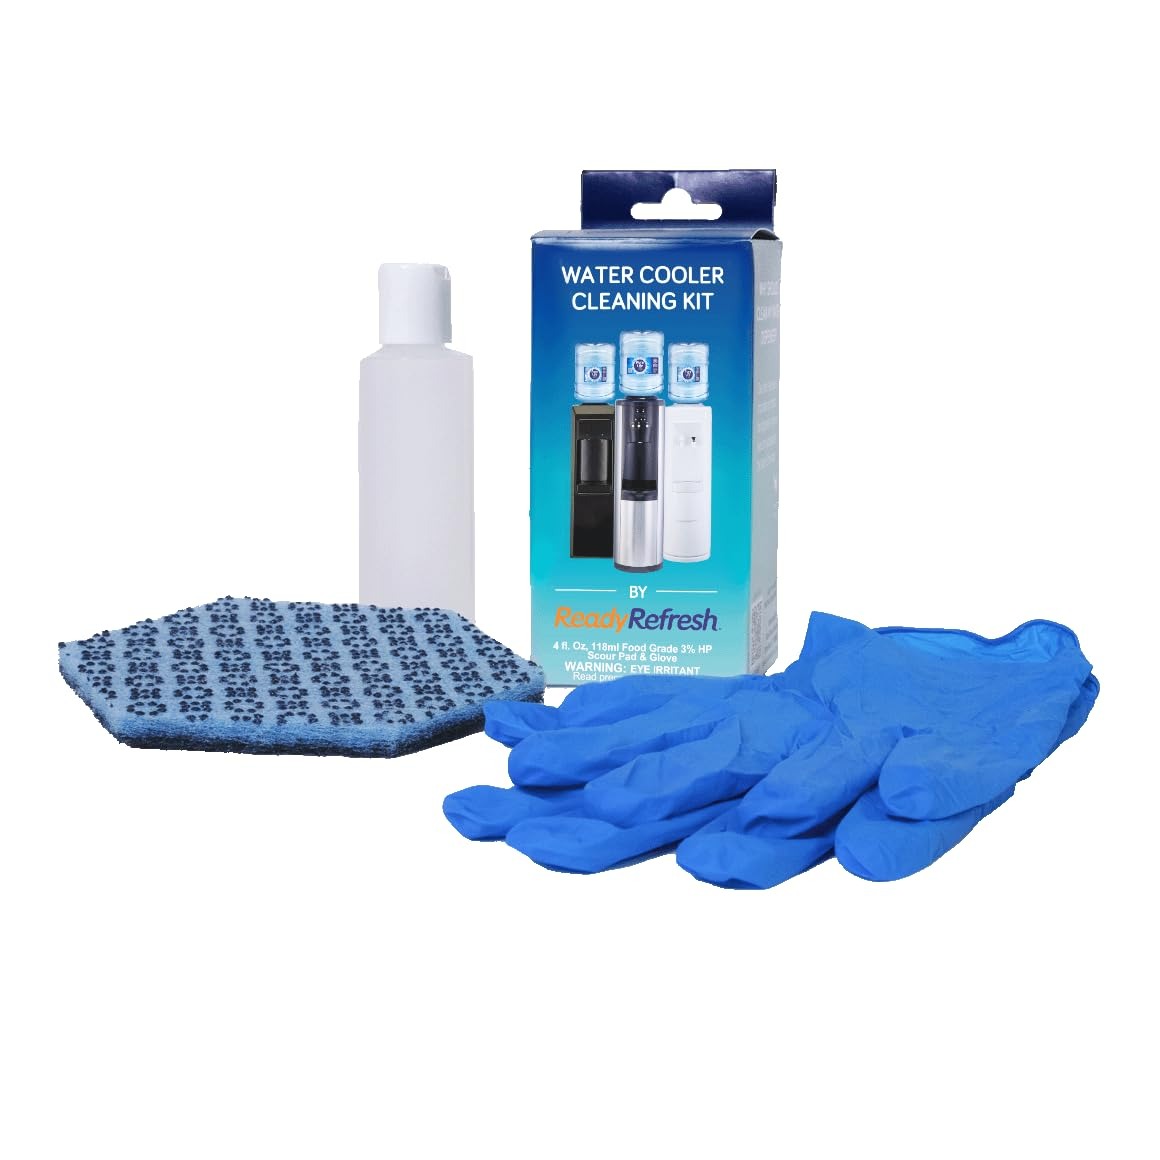
Item Name: Water Cooler Cleaning Kit
Bullet Point 1: Our single-use water cooler cleaning kit can help keep your water cooler at it's best and your water tasting fresh.
Bullet Point 2: Just like other appliances, water dispensers/coolers require regular cleaning and maintenance.
Bullet Point 3: Over time, exposure to dirt, dust, pollution, germs, and sunlight can affect the taste of water.
Bullet Point 4: We recommend cleaning and sanitizing your water dispenser four times a year.
Bullet Point 5: Intended for top-loading dispensers with non-electronic dispense (manual or gravity-fed) spigots.
Product Description: Over time, exposure to impurities can impact the dispenser's hygiene level and subsequently, the taste of the water. Regular Cleaning helps maintain a clean and sanitary environment for storing and dispensing water. Manufacturers & Distributors recommend dispensers be cleaned every three months. Consistent cleaning and maintenance can help your water dispenser to perform at its best. Included in the ReadyRefresh Water Cooler Cleaning Kit: Scour Pad Biodegradable Food Grade 3% Hydrogen Peroxide Nitrile Gloves User Manual
Value: 1.0
Unit: Count

Price: 14.79